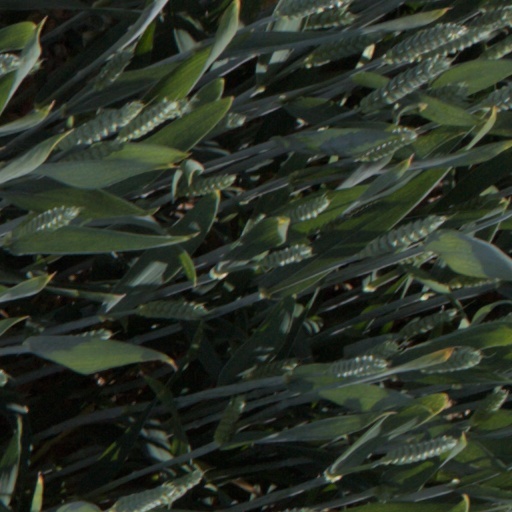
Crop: wheat